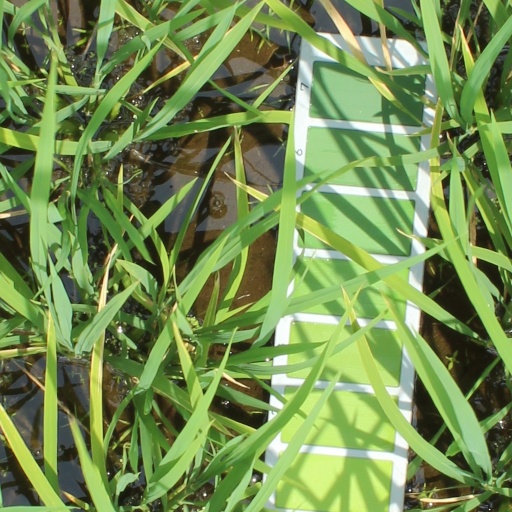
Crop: rice